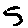
Label: 5